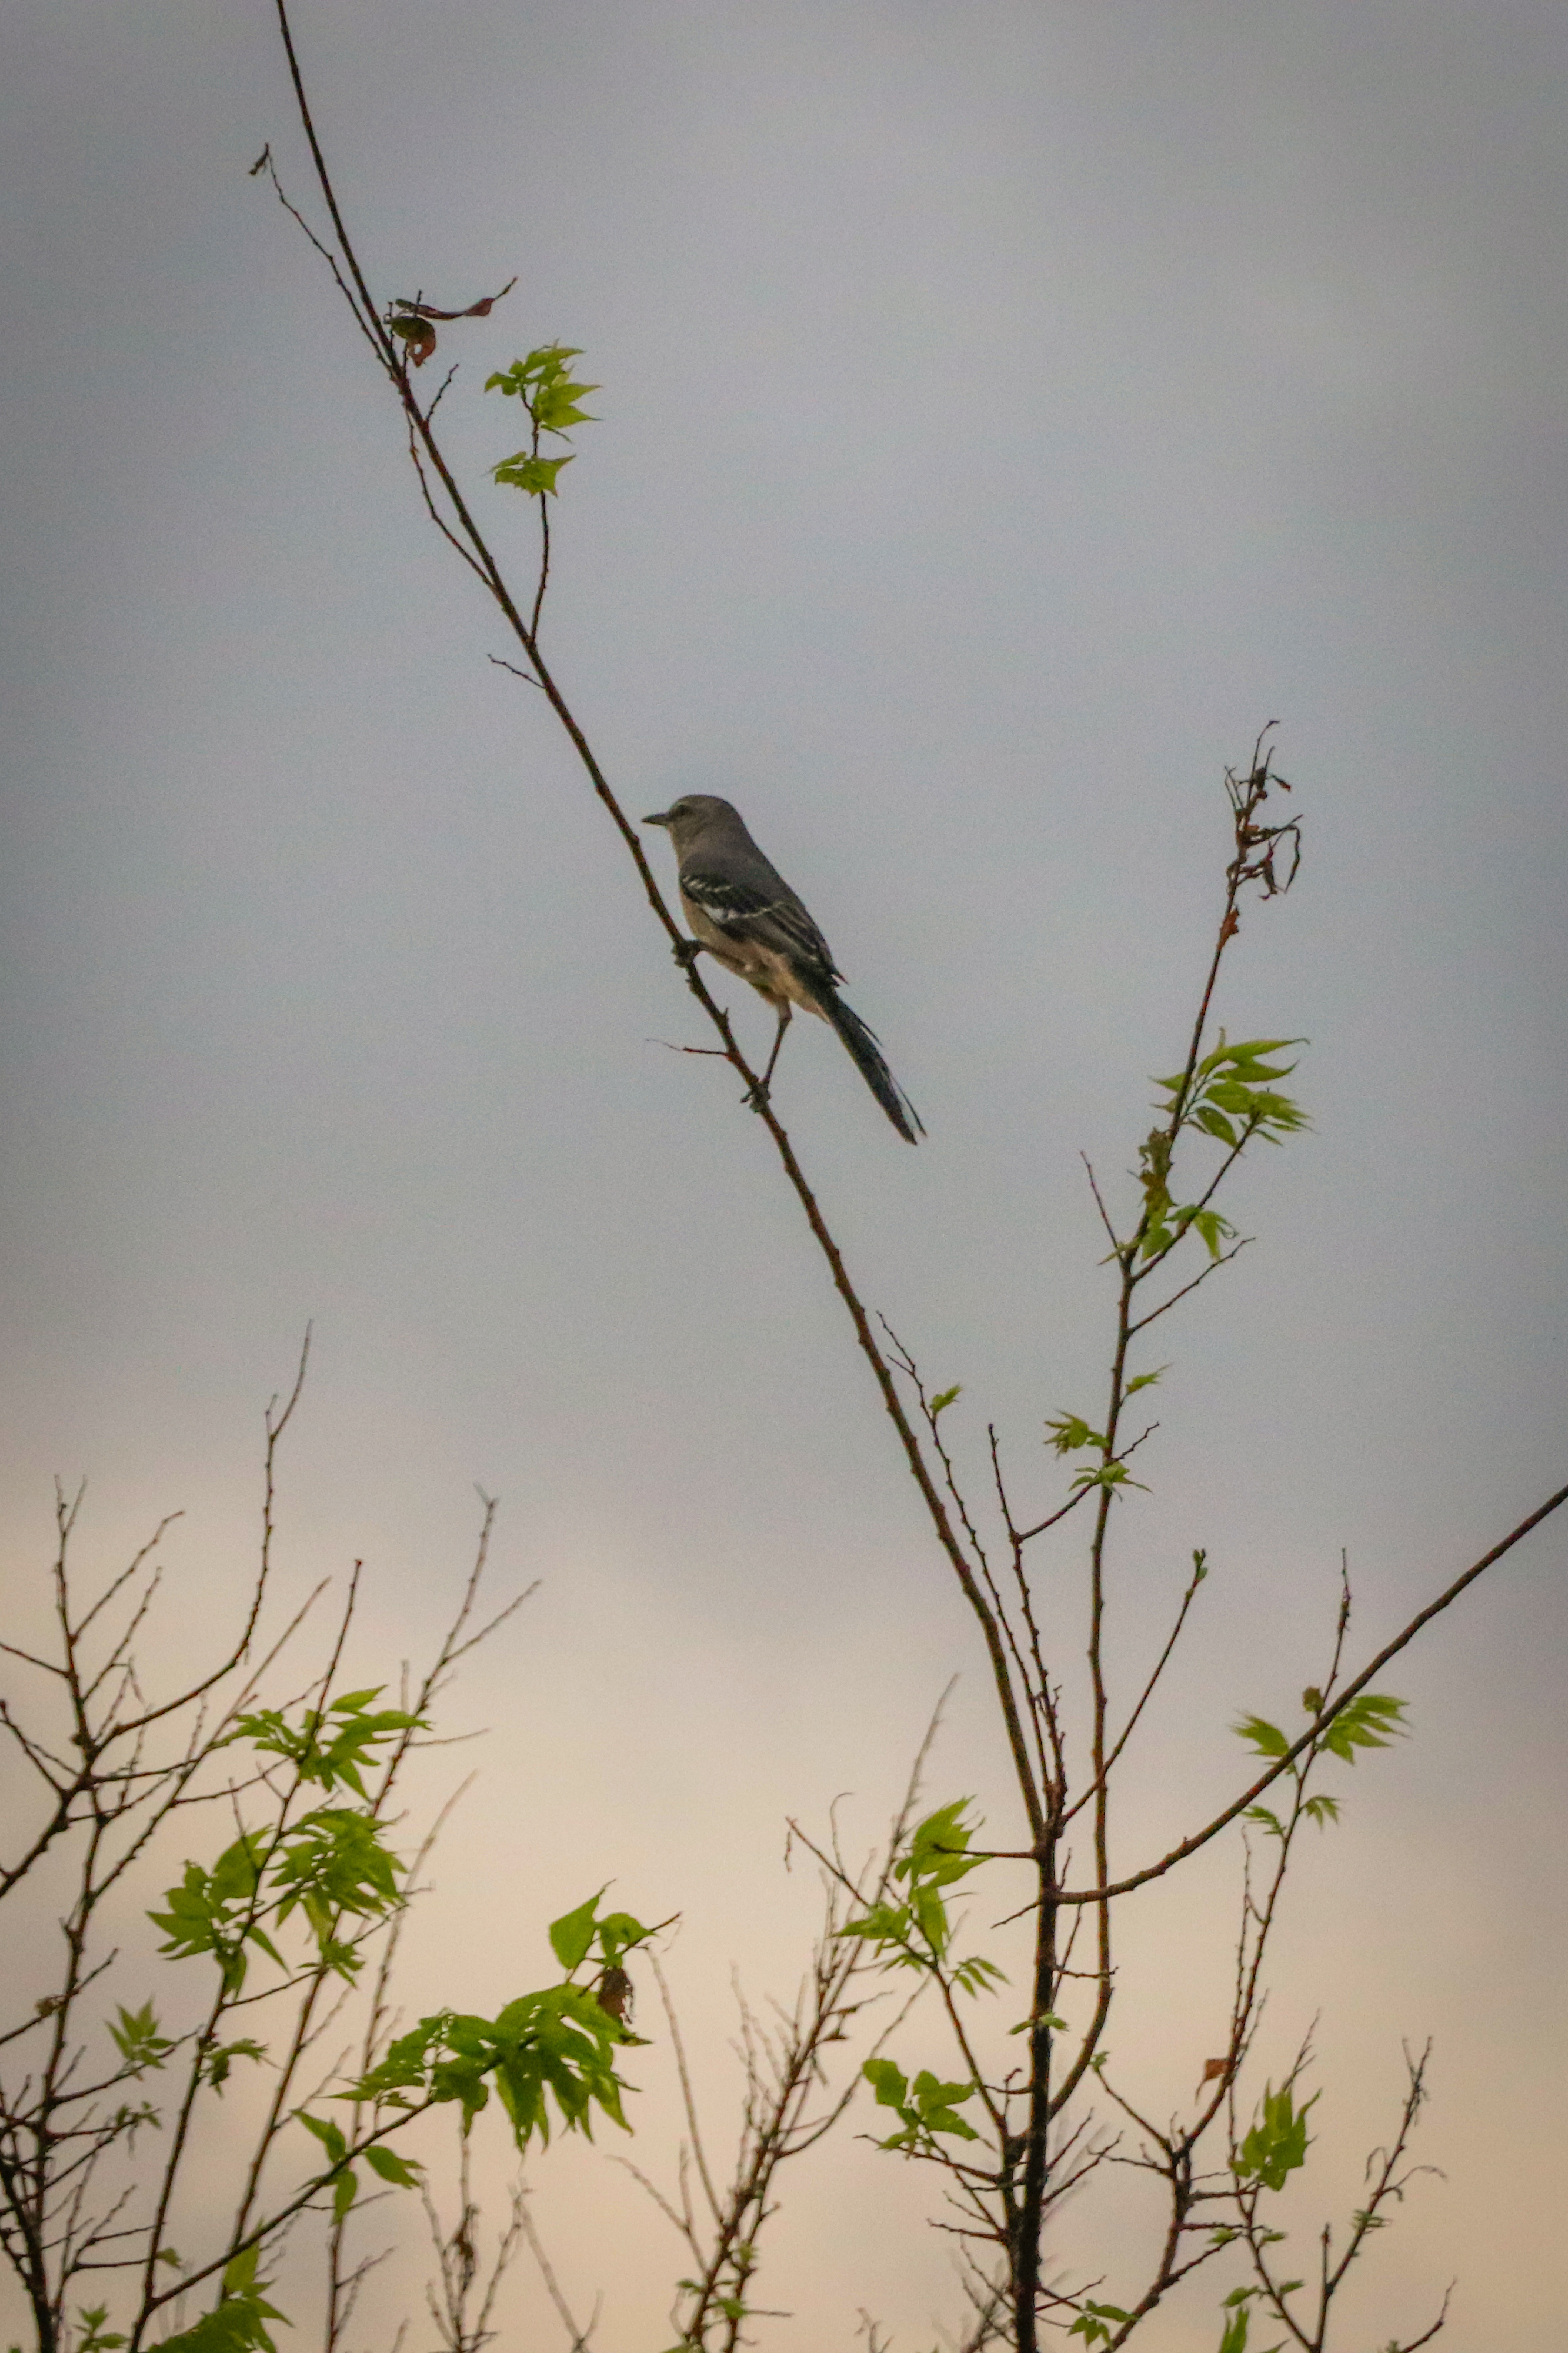
bird, outdoors, nature, tree, gulfcoast, twig, beak, branch, wildlife, plant, plant stem, perching bird, finch, flower, wing